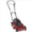
Label: lawn_mower